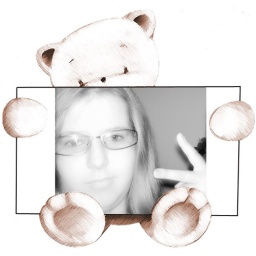
me black n white hugged by a teddy bear